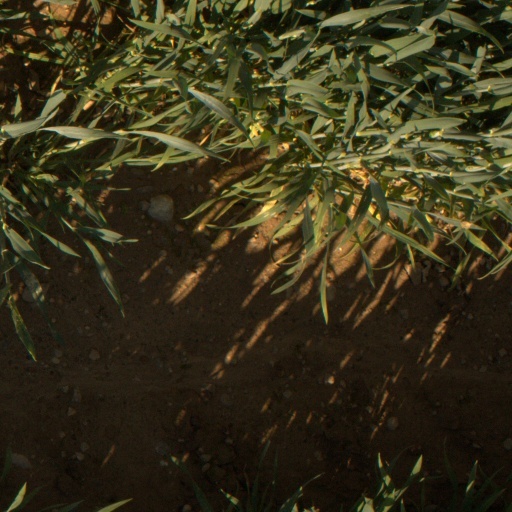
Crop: wheat